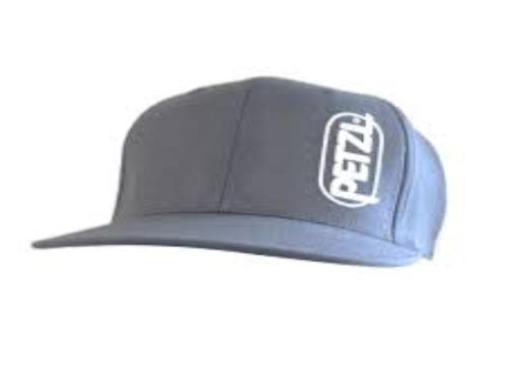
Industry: Clothes